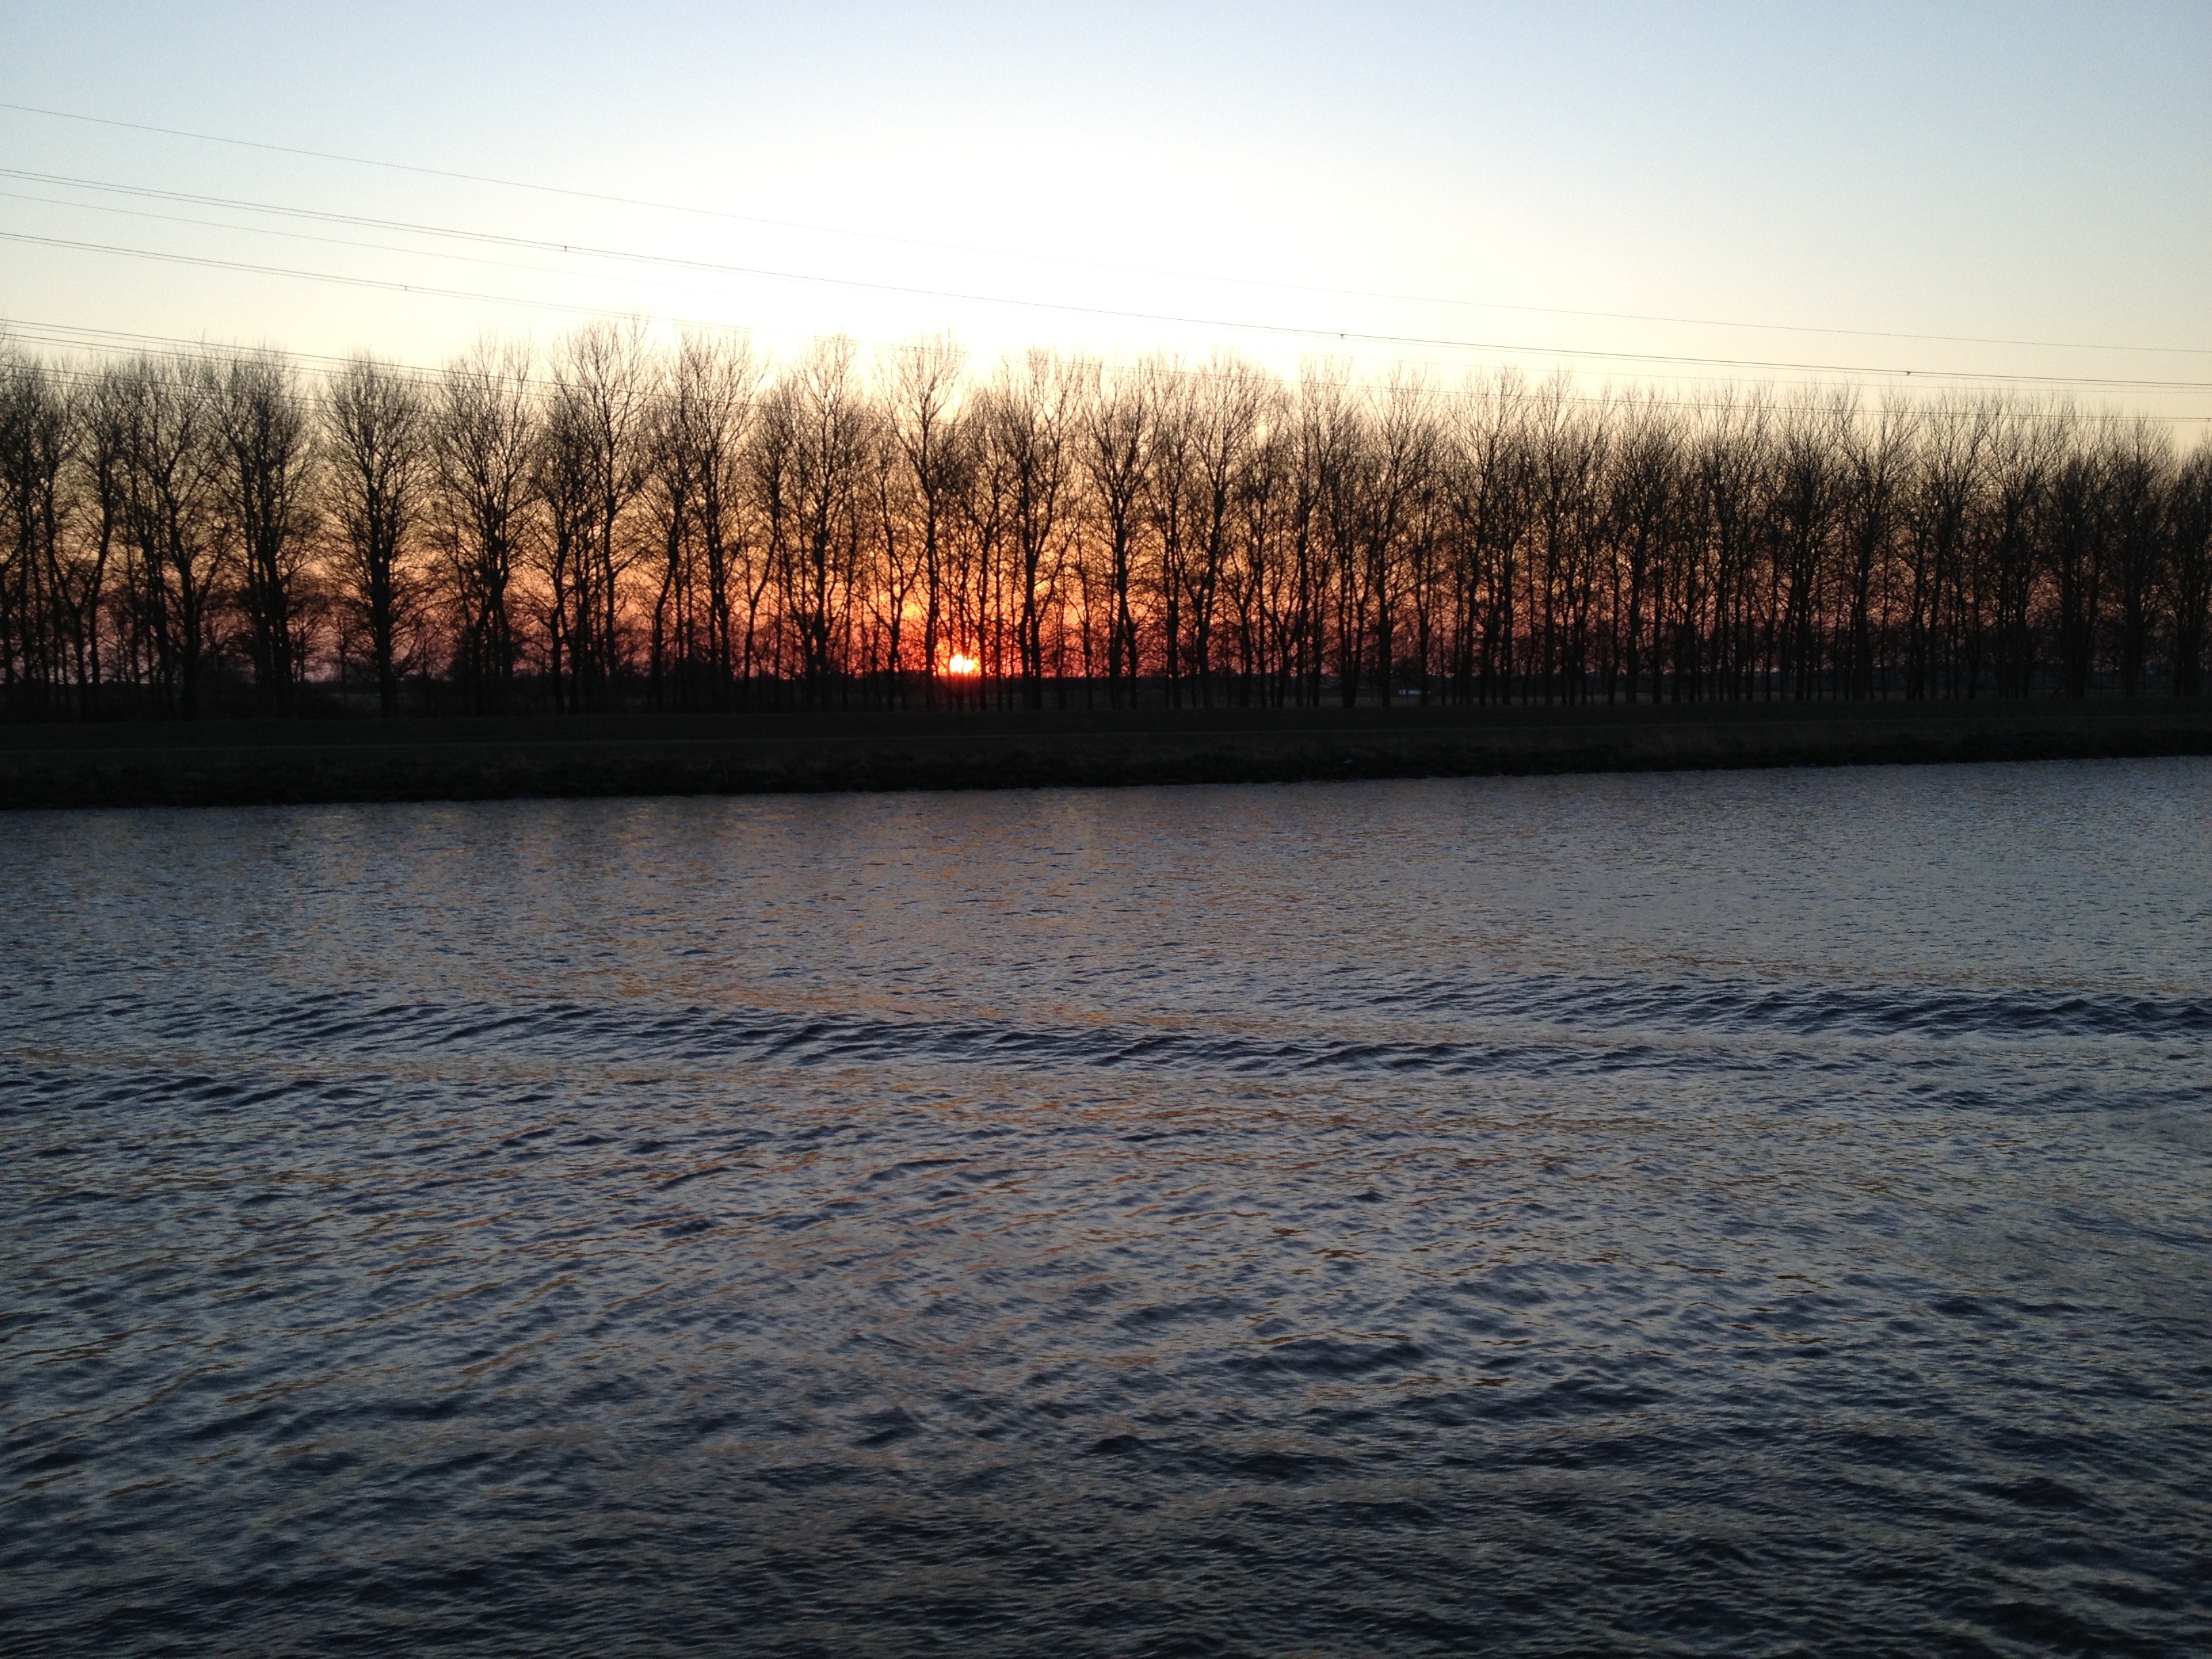
sea, water, horizon, sunrise, sunset, sunlight, morning, lake, dawn, river, dusk, evening, reflection, reservoir, atmospheric phenomenon